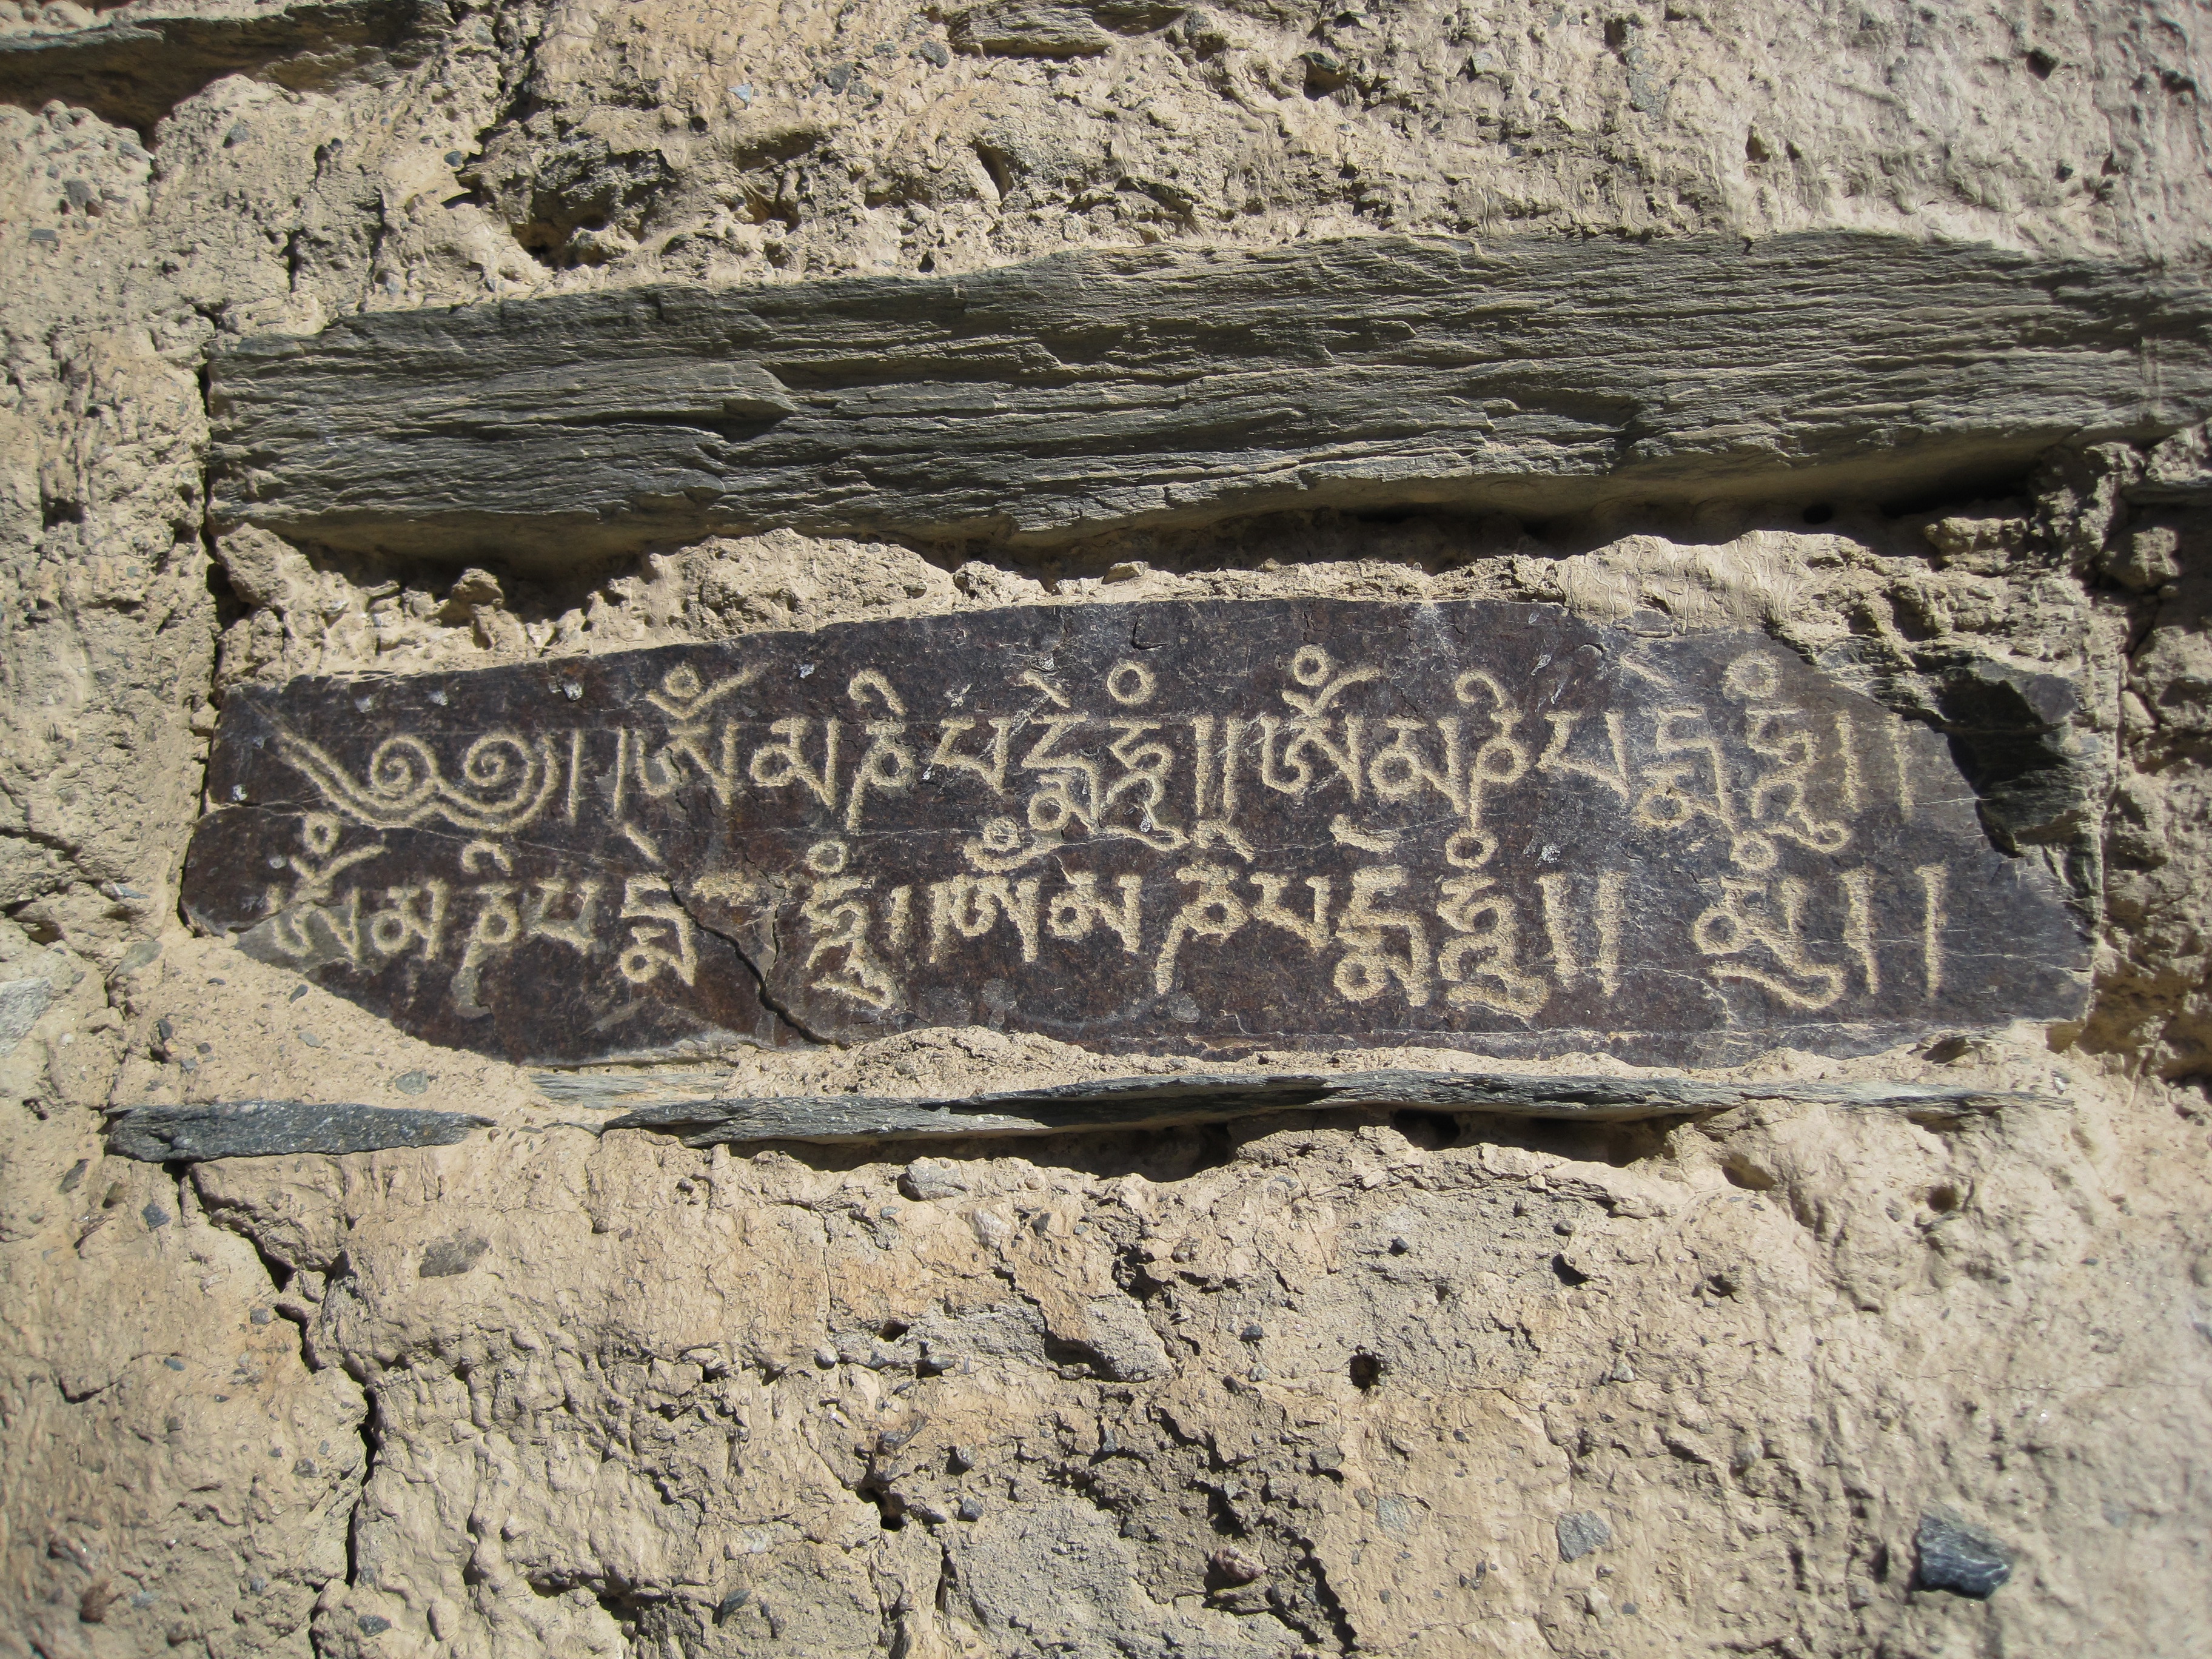
rock, wood, wall, ruin, geology, temple, carving, relief, mongolia, stele, archaeological site, altai, gobi, ancient history, ancient writing